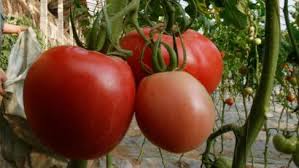
Waste category: biological